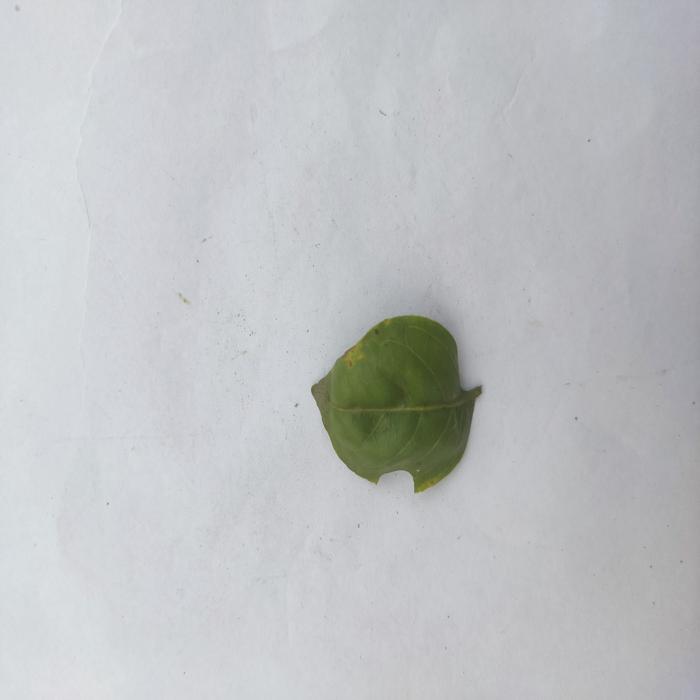
Crop: Aegle Marmelos
Leaf condition: Leaf_Curl